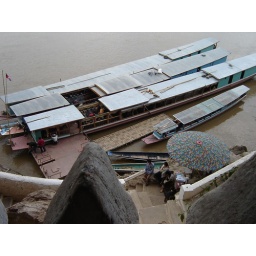
The wooden boats that we travelled in on the Mekong.